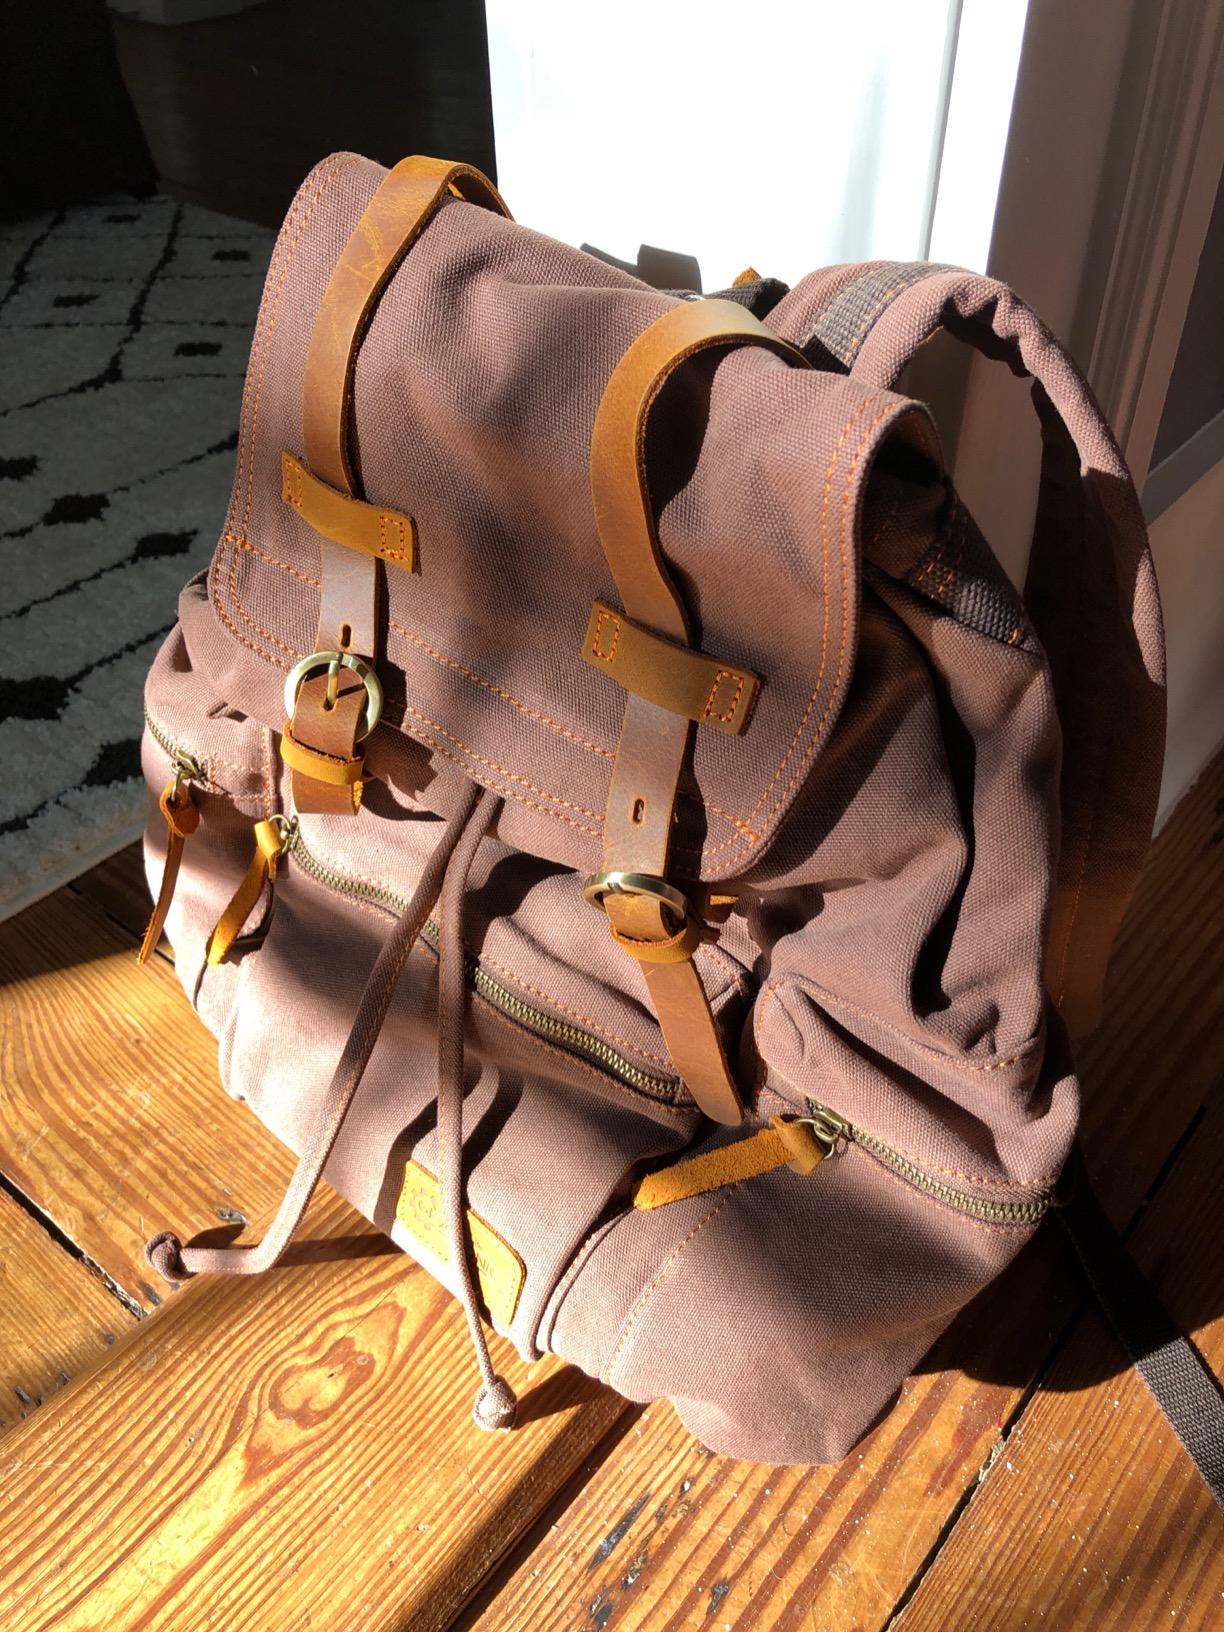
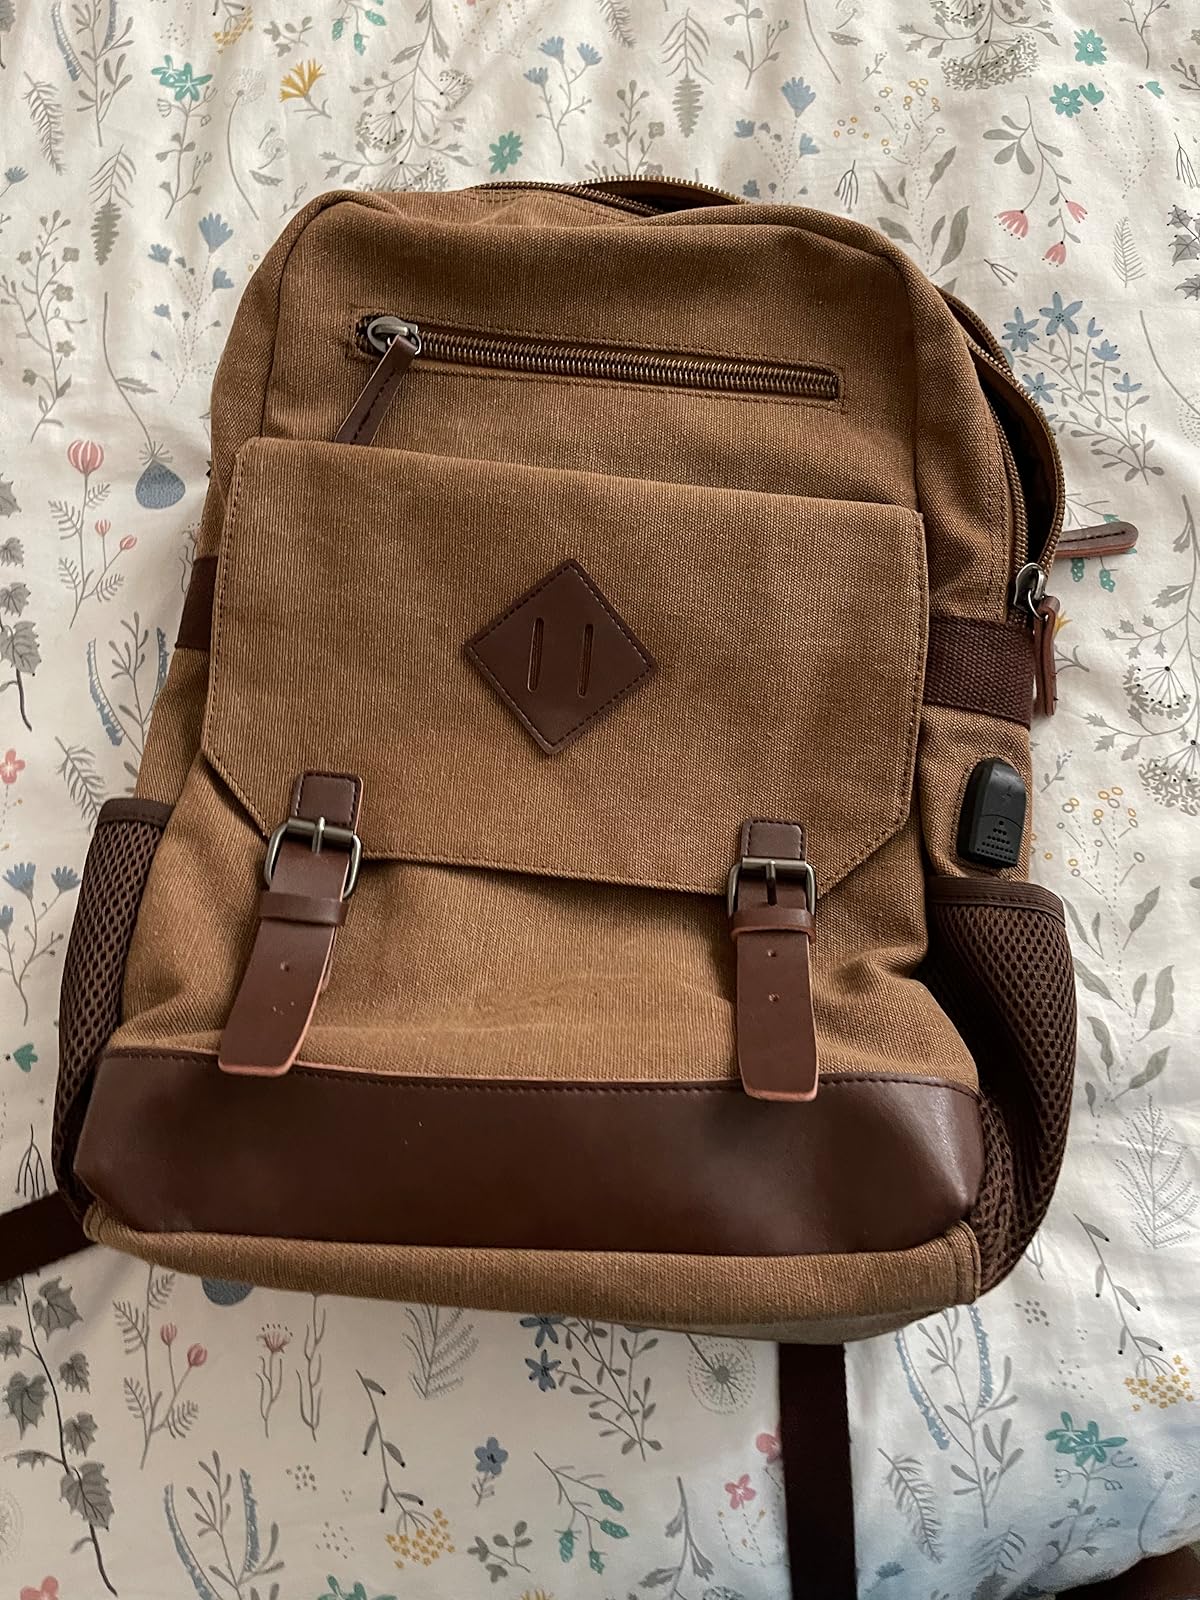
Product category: bag
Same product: no